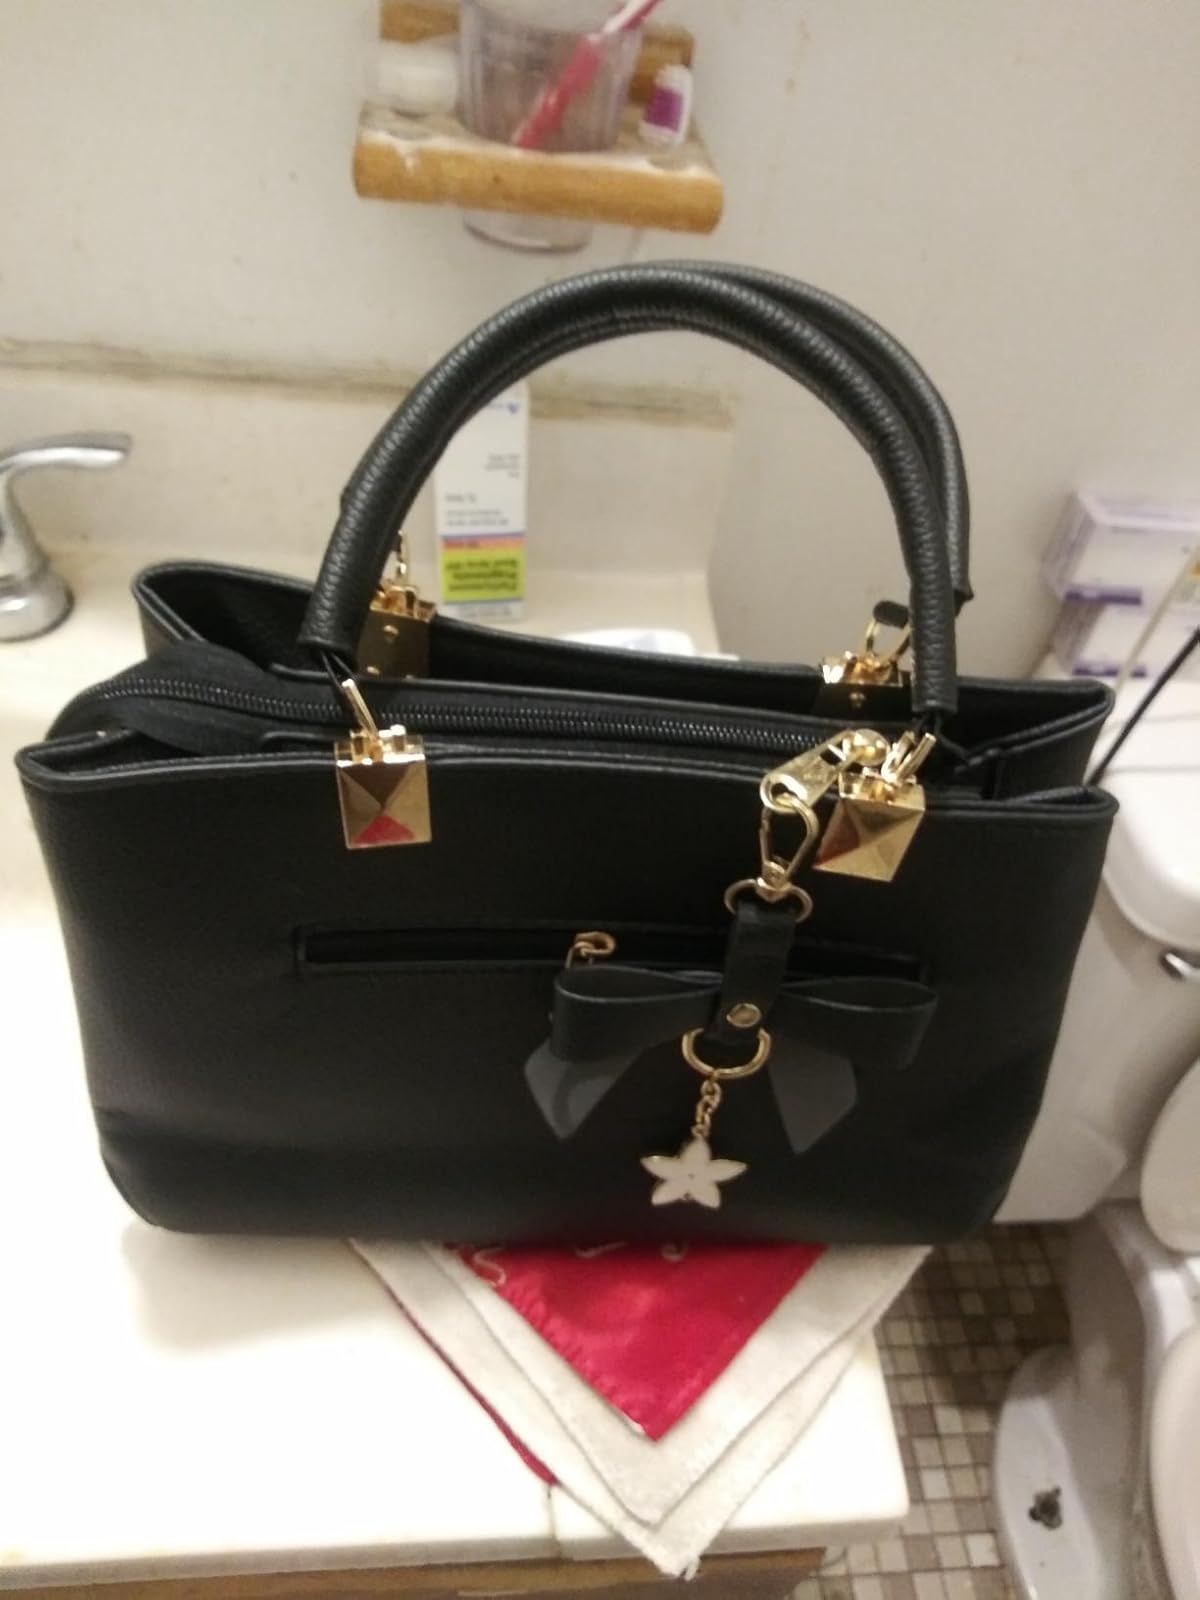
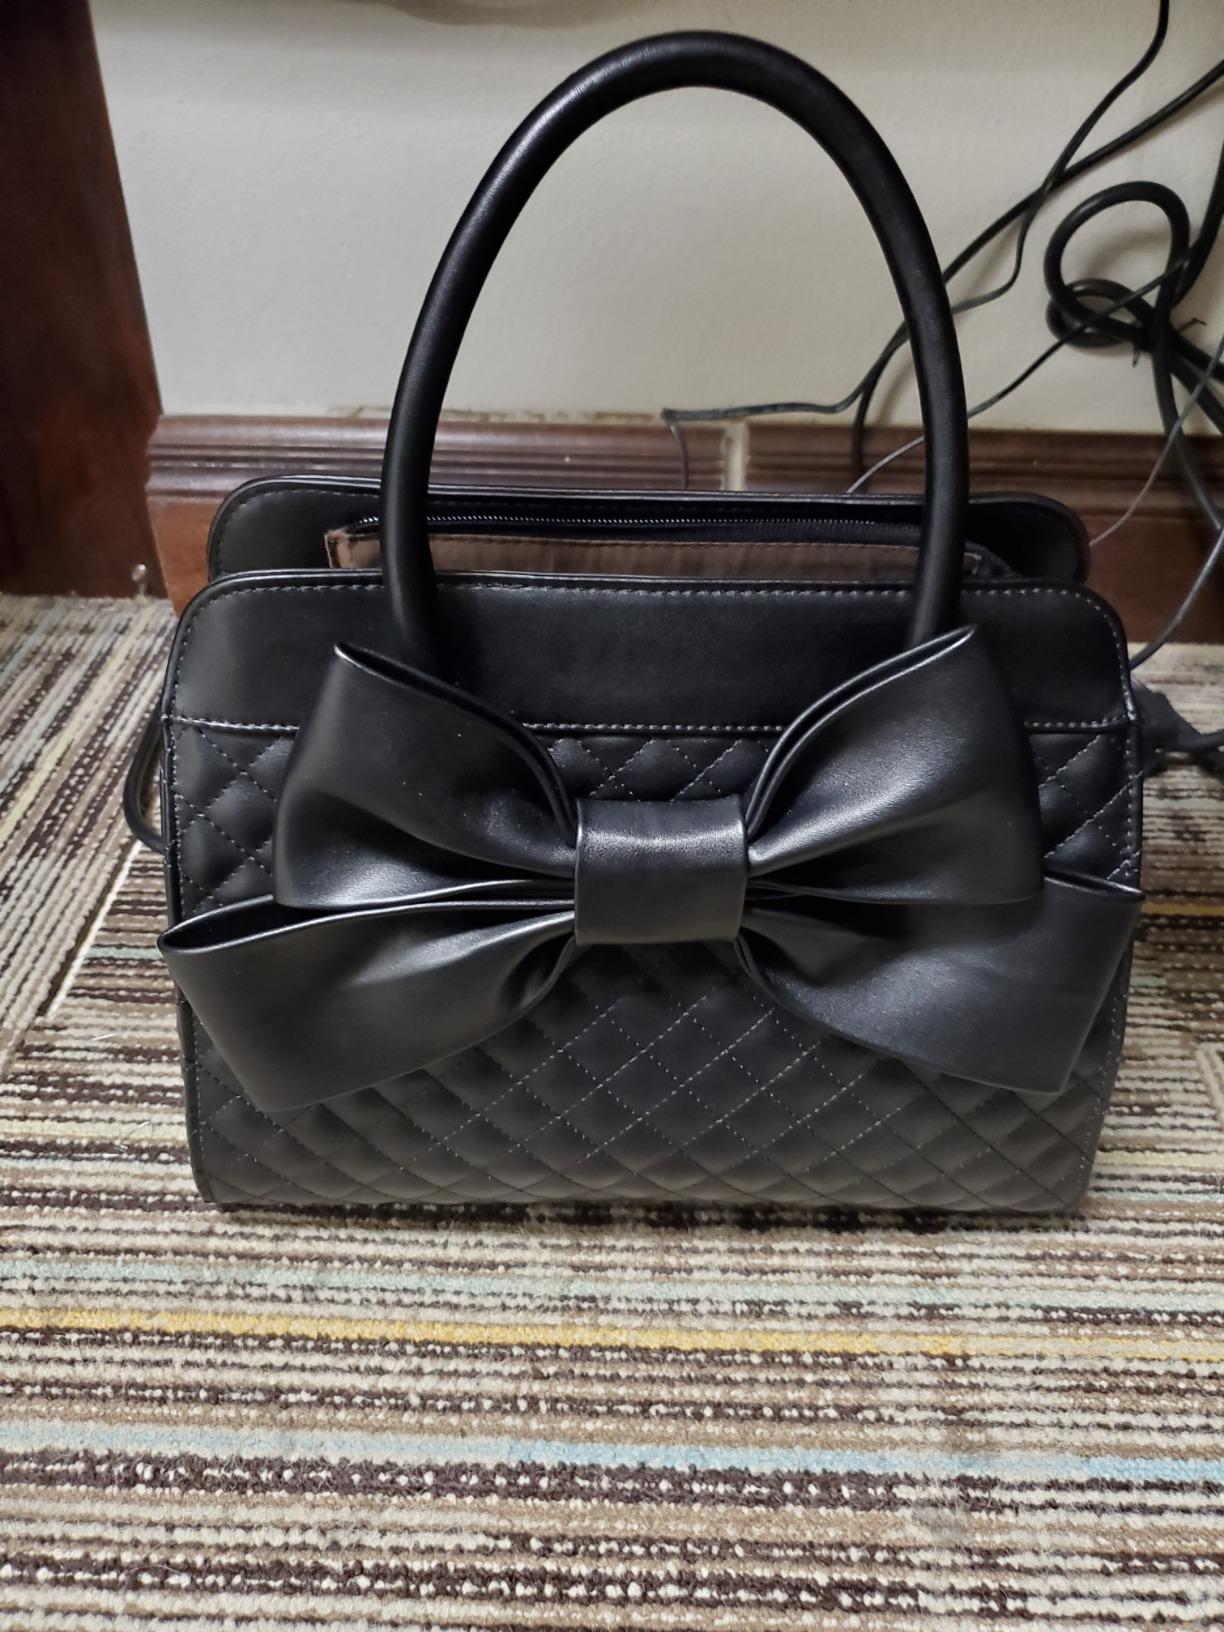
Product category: accessories_handbag
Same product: no